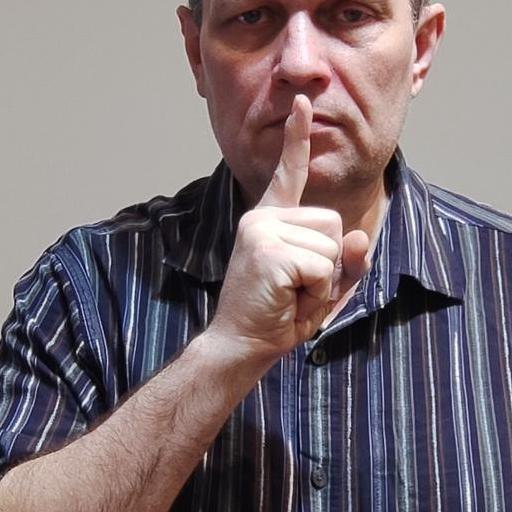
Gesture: mute